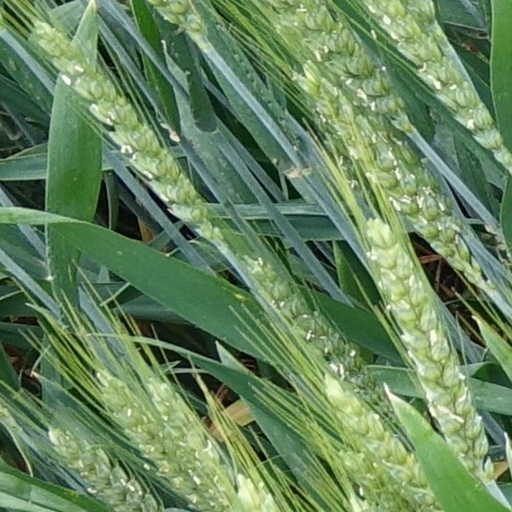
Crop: wheat